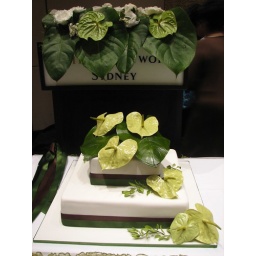
made for a ball with flower paste flowers and leaves to match the floral arrangements in the room